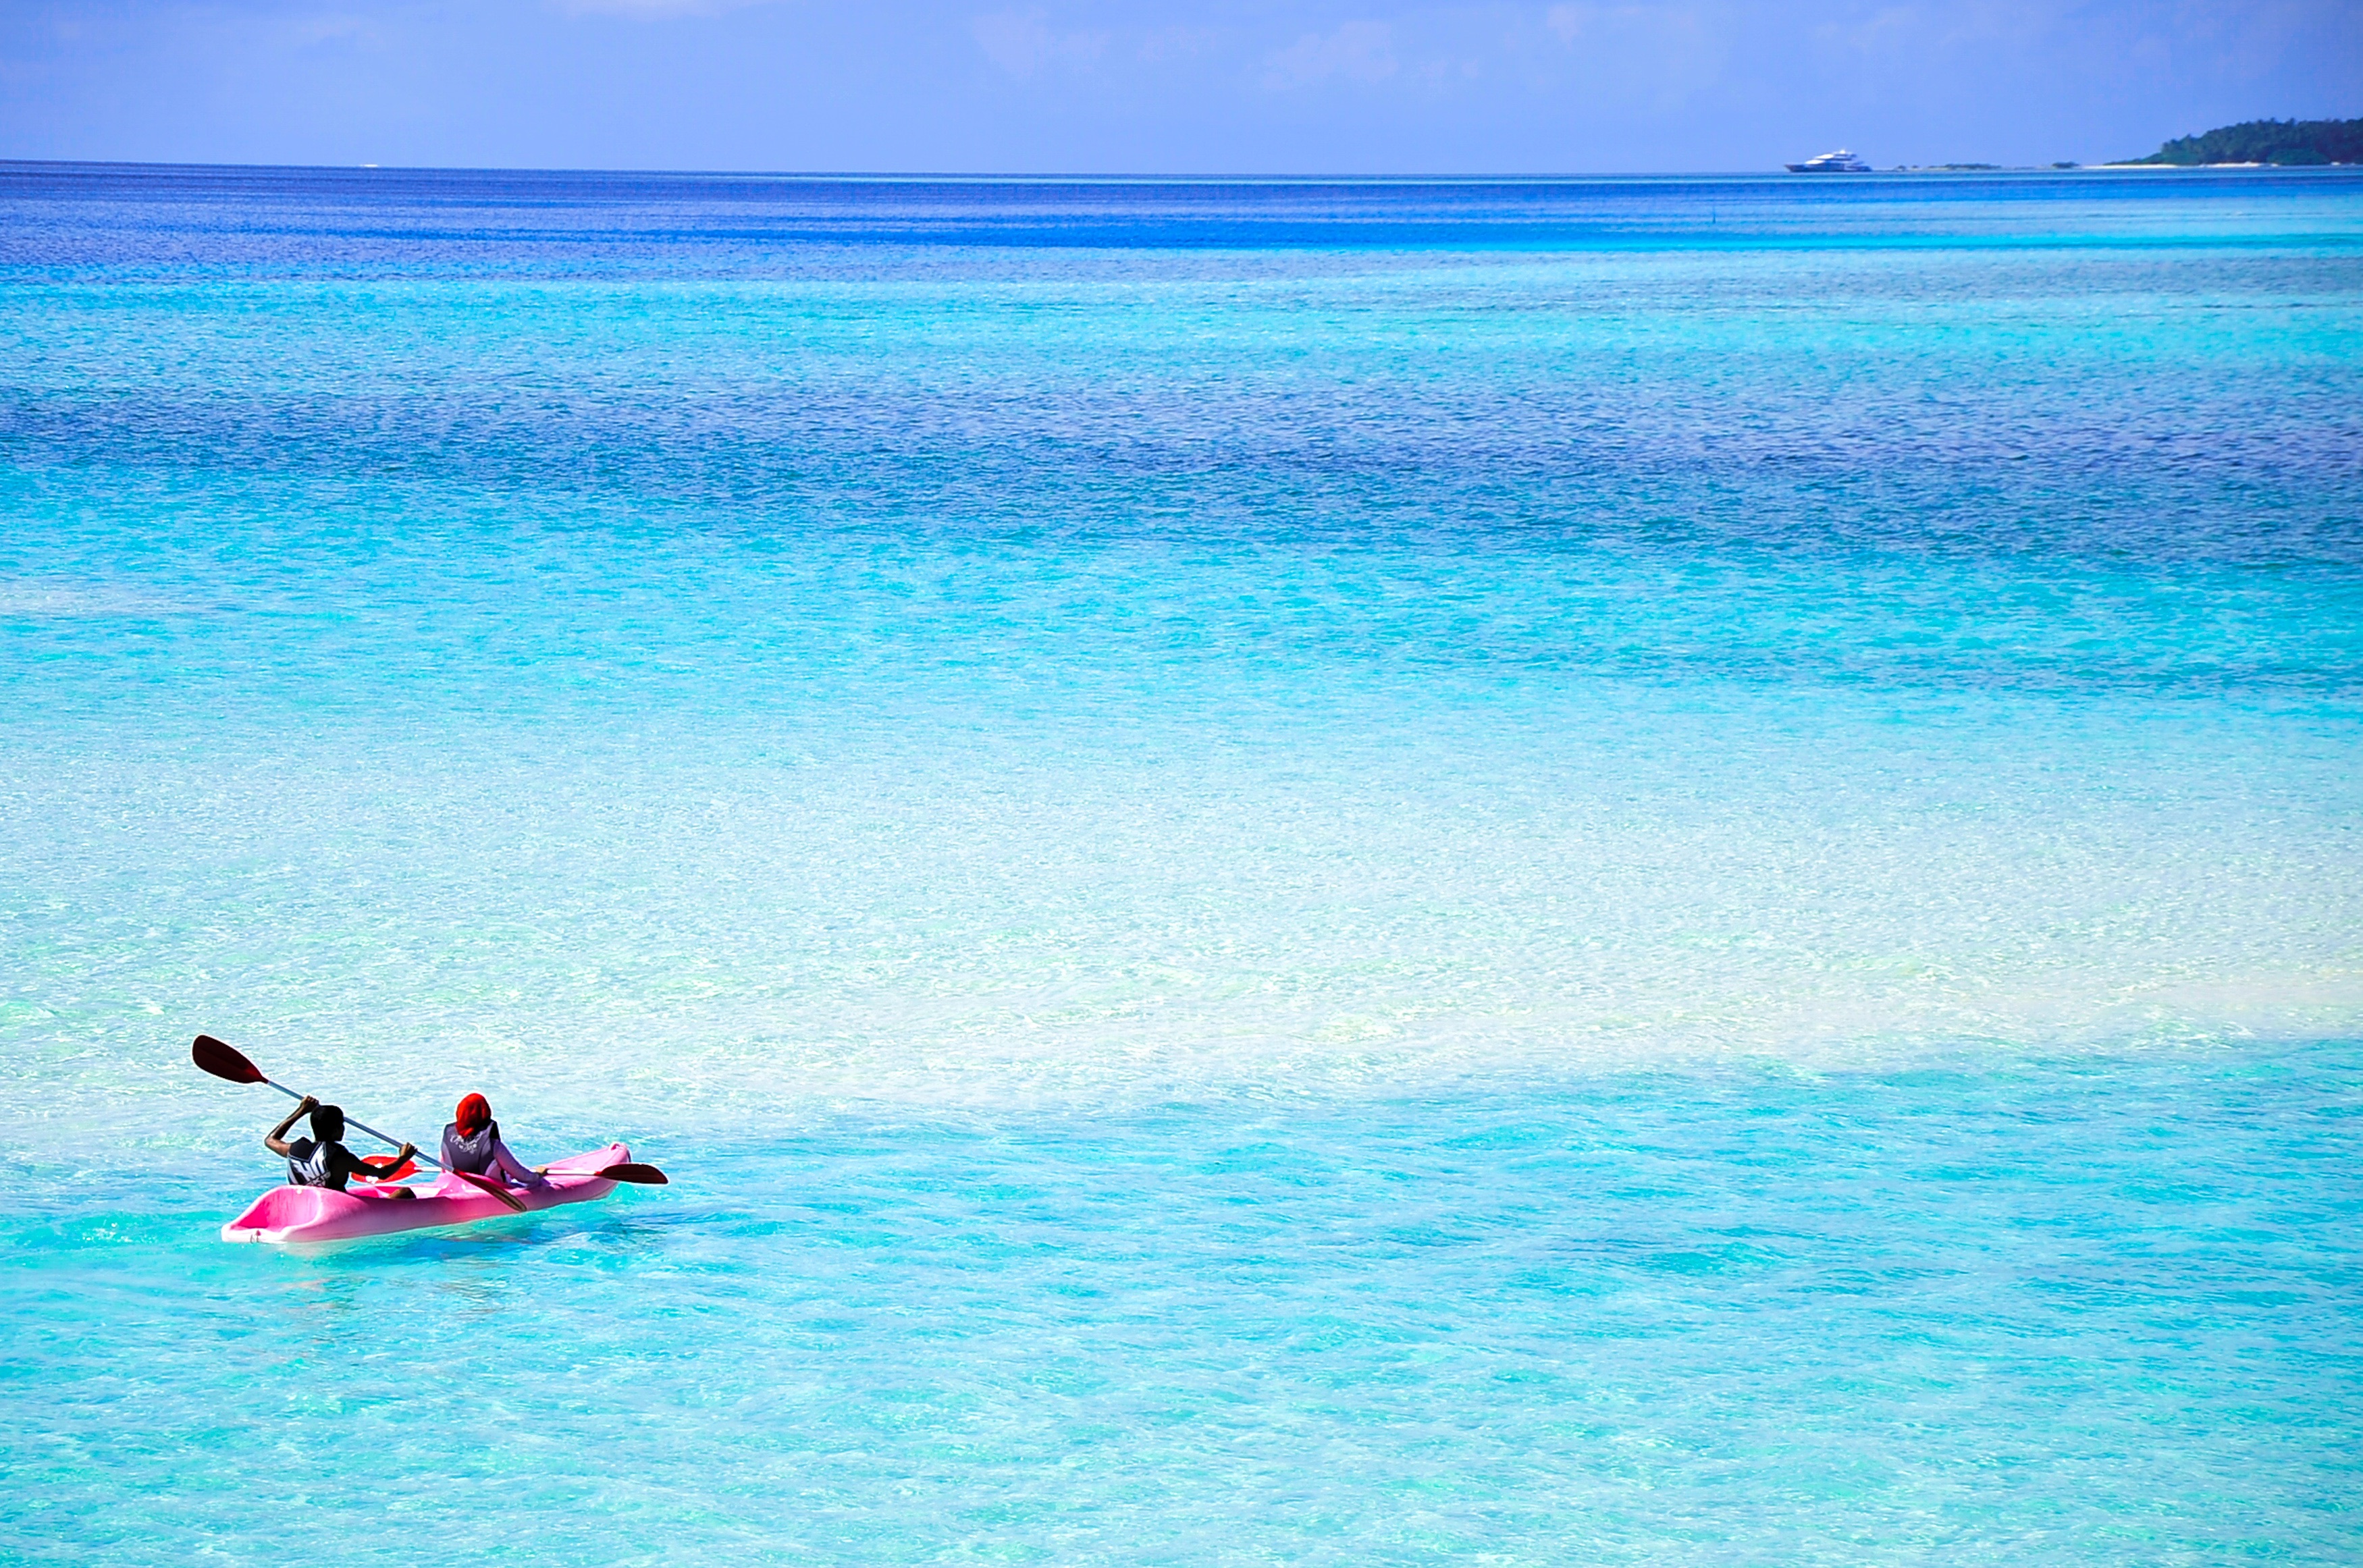
beach, sea, ocean, boat, wave, vacation, vehicle, swimming pool, lagoon, bay, island, boating, caribbean, cape, islet, wind wave